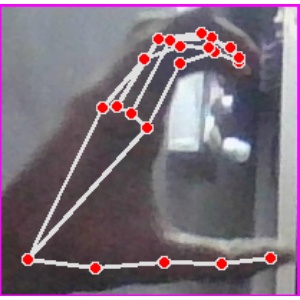
अक्षर: ऋ